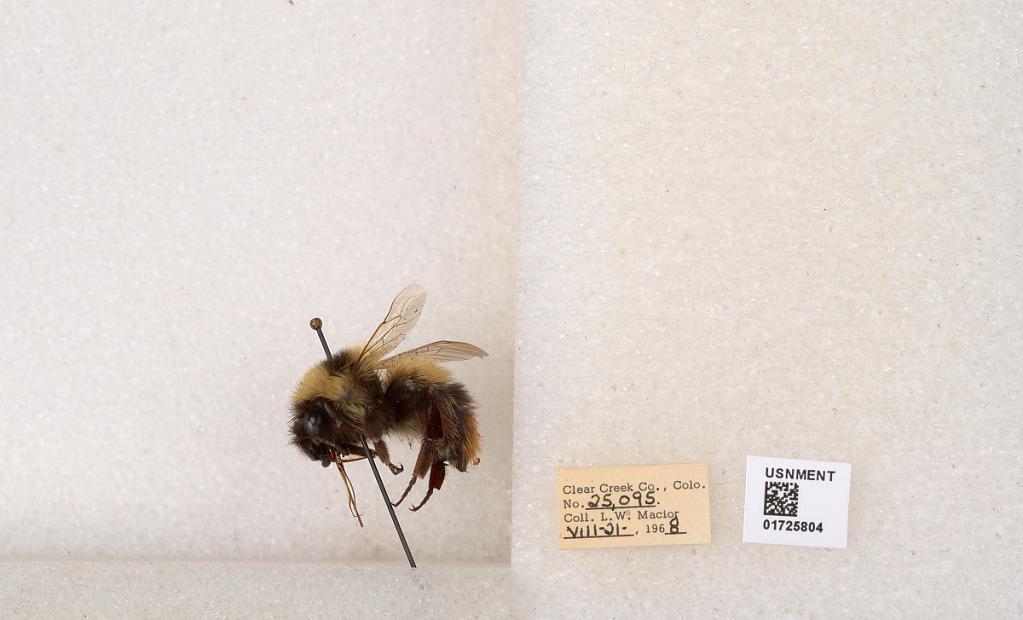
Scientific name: Bombus kirbyellus
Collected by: L. Macior
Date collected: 1968-8-21
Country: United States
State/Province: Colorado
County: Clear Creek
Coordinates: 39.6891, -105.644